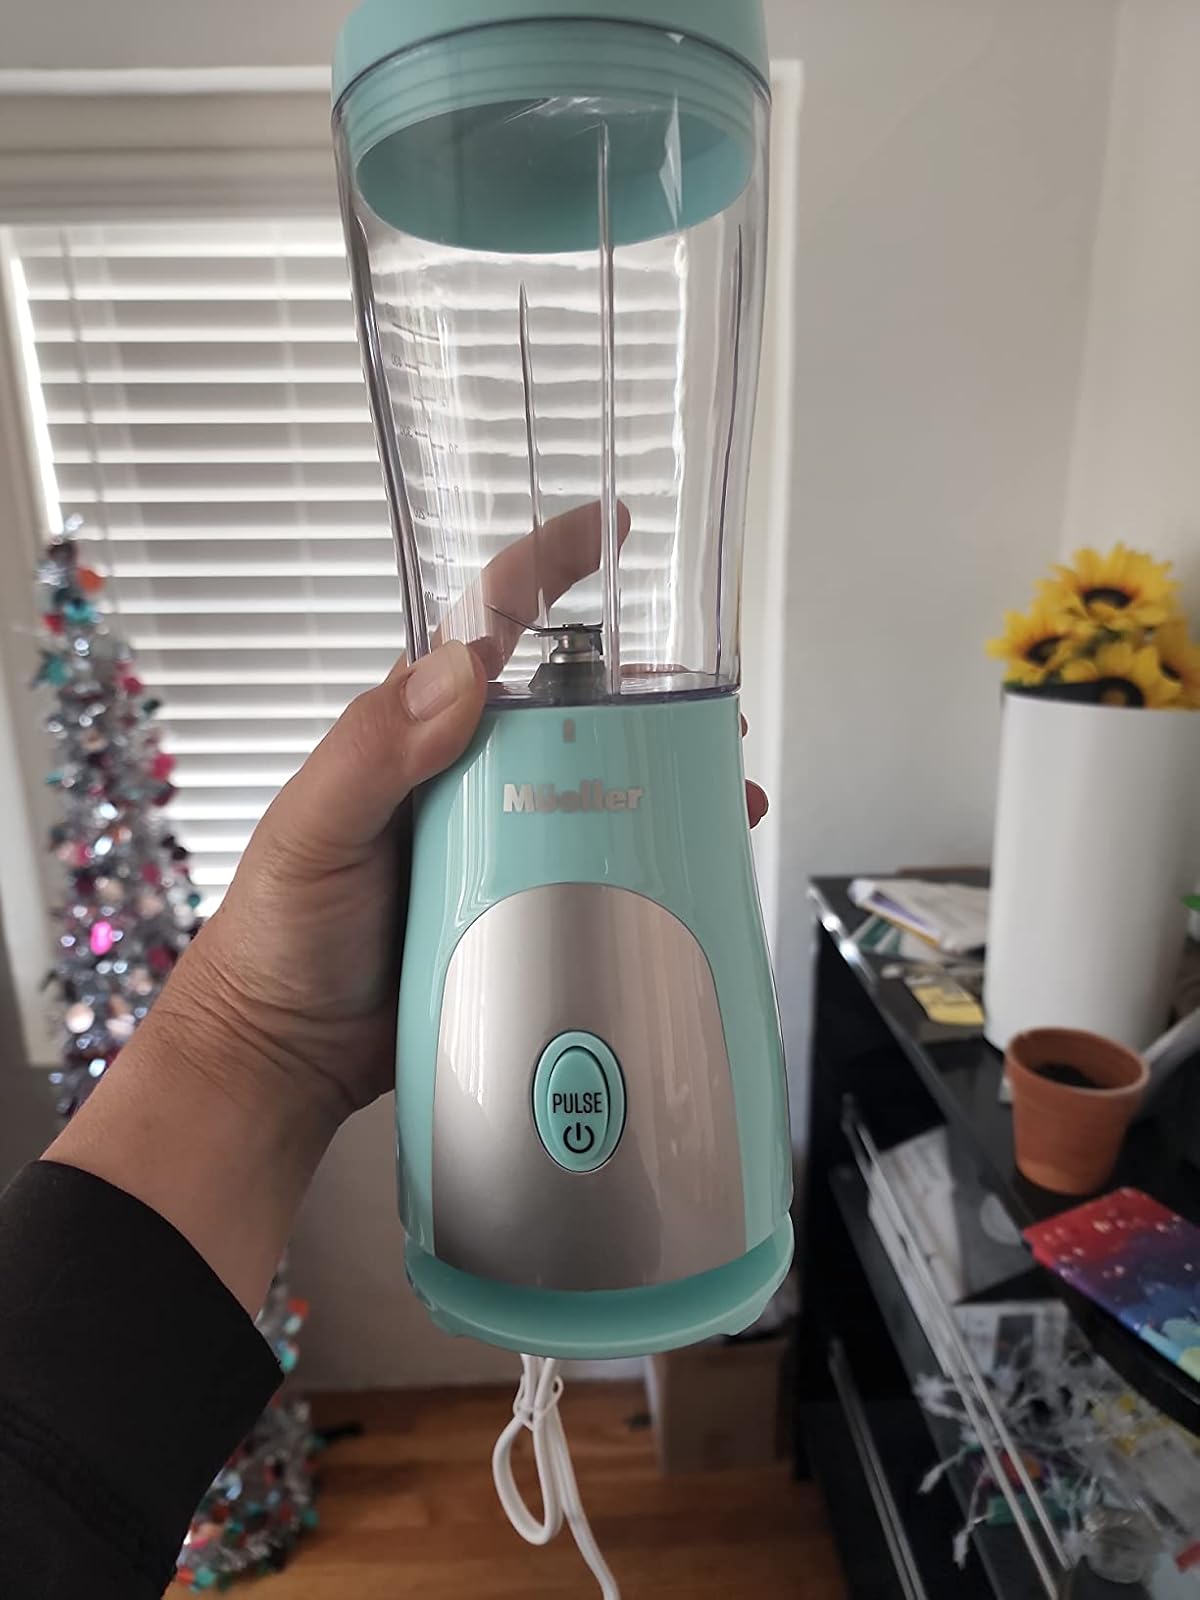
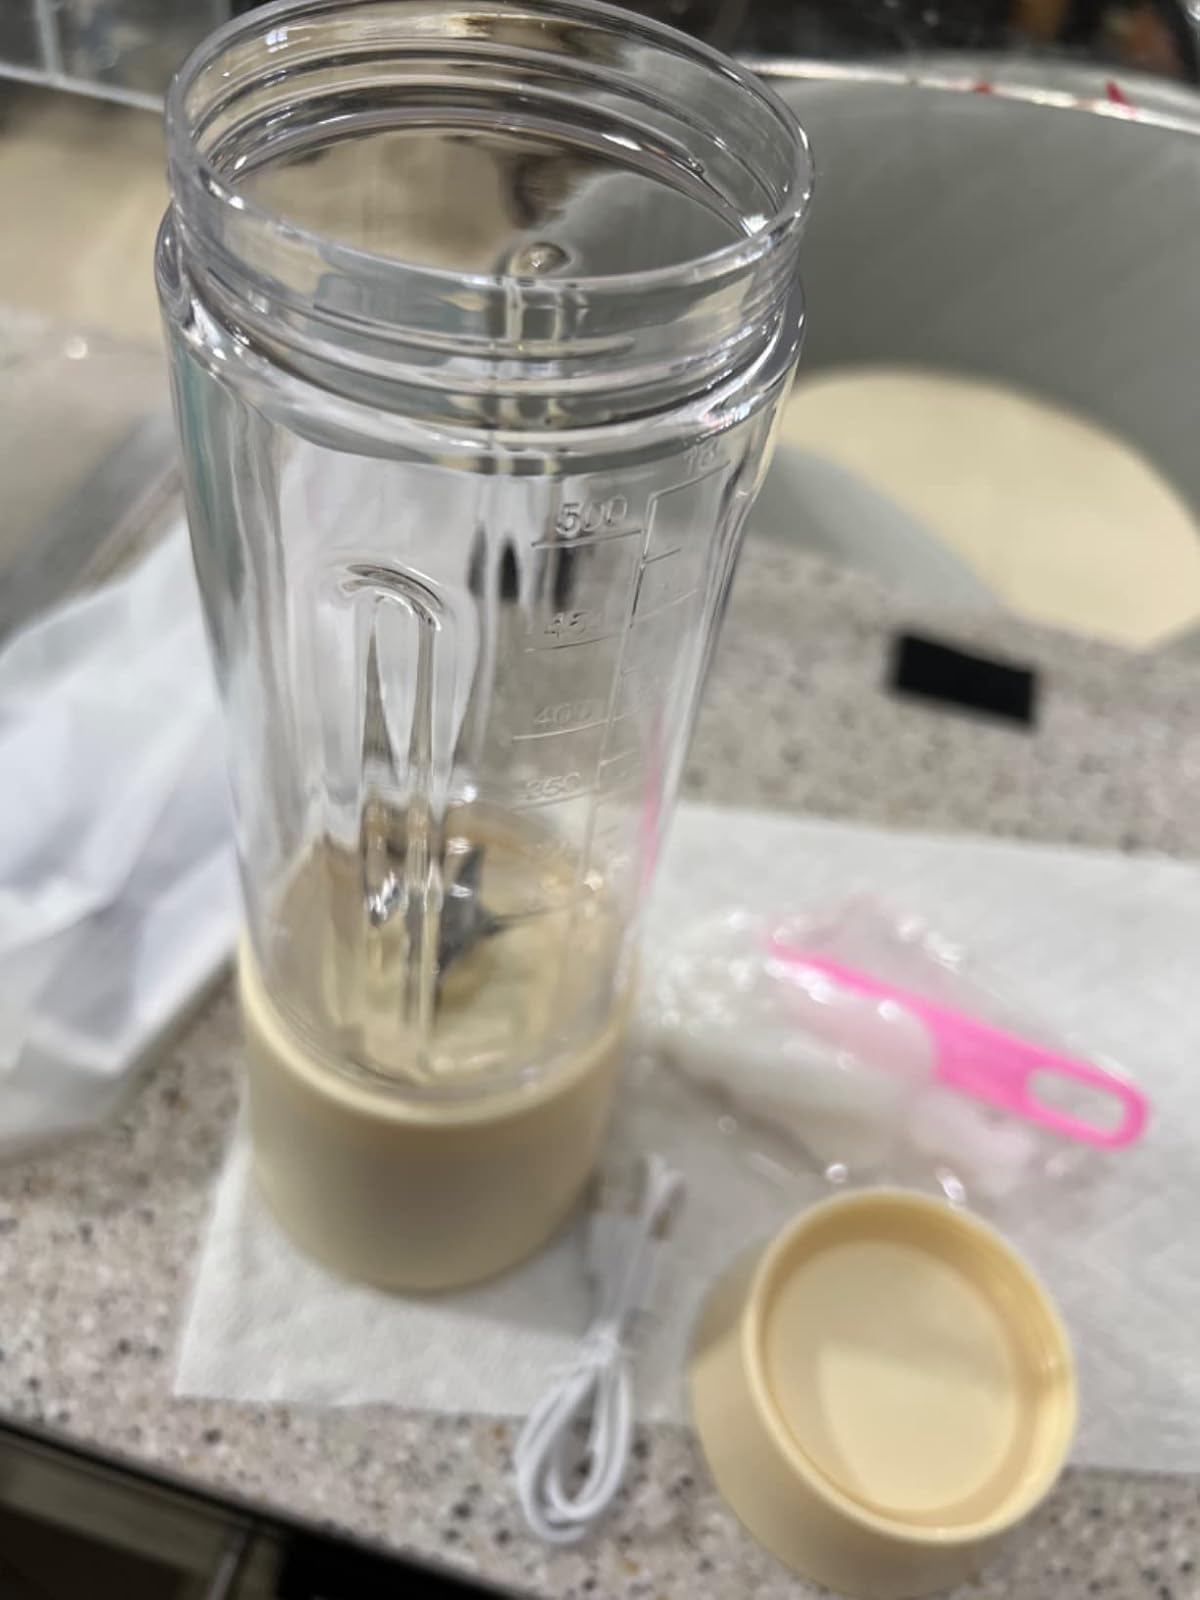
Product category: items_blender
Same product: no